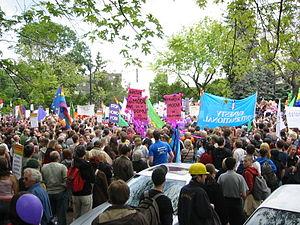
Une marche des fiertés, également appelée Gay Pride, Lesbian & Gay Pride, LGBTQ+ Pride ou simplement Pride est une manifestation du mouvement LGBT destinée à donner une visibilité aux personnes homosexuelles, bisexuelles, queer, transgenres ou autres et à revendiquer la liberté et l'égalité des orientations sexuelles et des identités de genre. Il est préférable de dire « Pride » pour inclure le reste de la communauté LGBTQI+ car en disant « Gay Pride » ne sont mentionnées que les personnes gay.